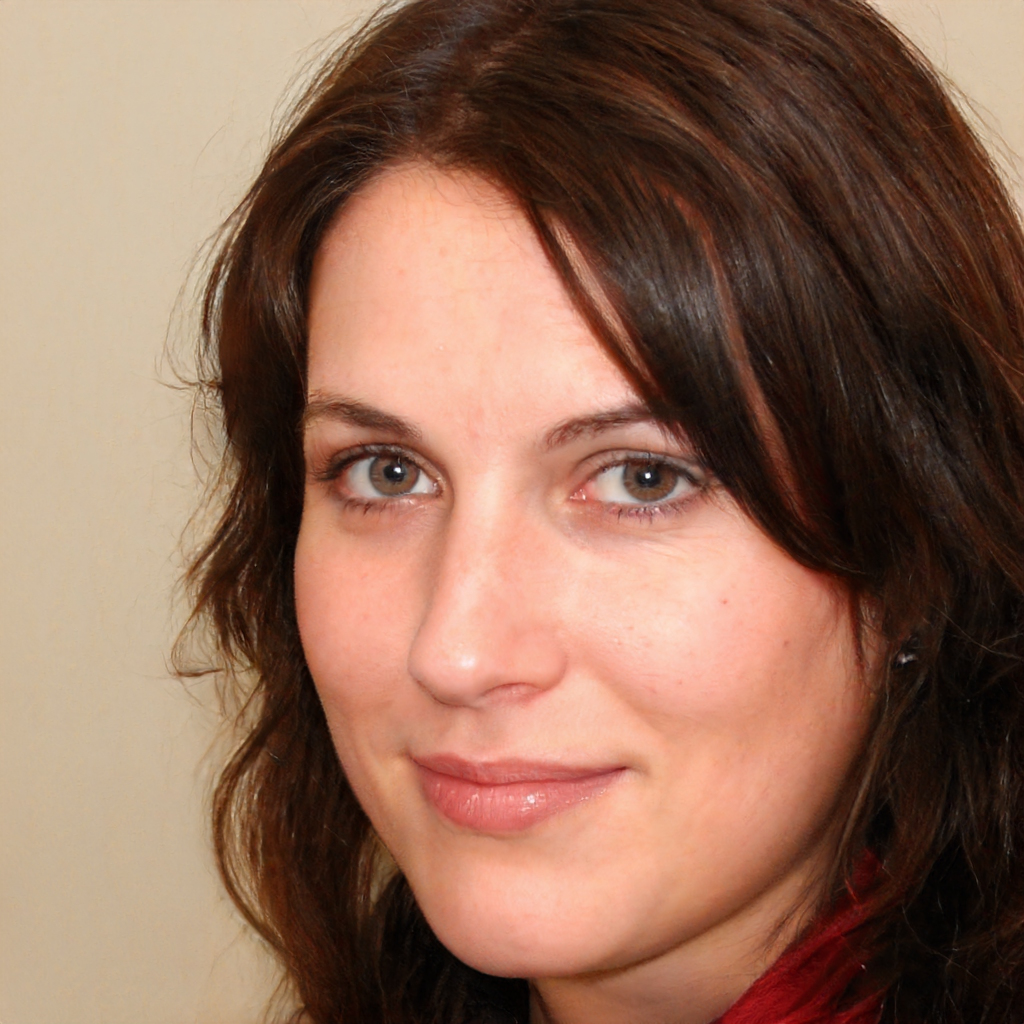
Gender: Female